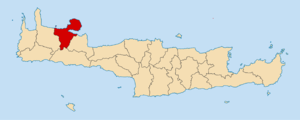
La Grèce est organisée depuis le 1ᵉʳ janvier 2011 en 13 régions et 325 dèmes.